International School of Los Angeles

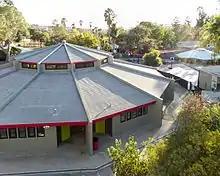
Original Midtown School buildings

The largest of the five, this campus is a Los Angeles Historic-Cultural Monument and is the only school designed by noted architect John Lautner. Constructed in 1960 in the International Modern style, the four separate pavilion classrooms feature a low scale to suit children. The campus is located in the Franklin Hills section of LA. The campus is located on six acres. The permanent Lautner structures and other additions are used as offices, classrooms, science labs, art rooms, a multipurpose room, computer labs, and a teachers' lounge. The library sits in the middle of the largest building. Several modular classrooms have been added to the campus. There is a large field used for football and other sports, and several play areas.